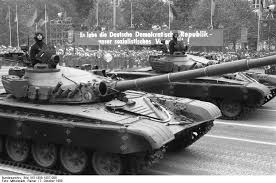
Label: T-72